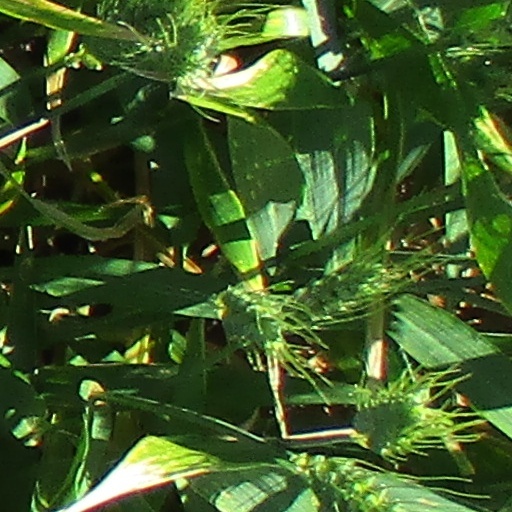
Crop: wheat